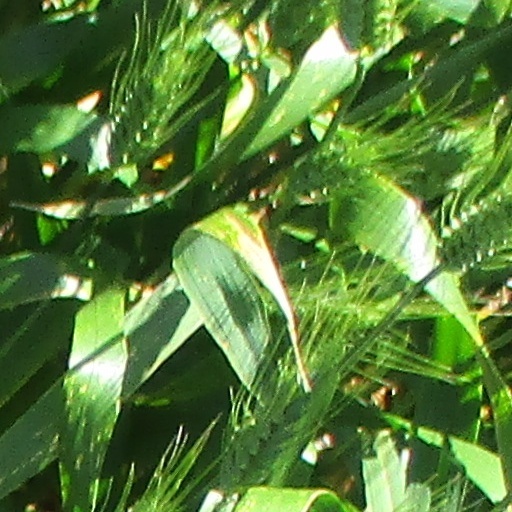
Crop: wheat